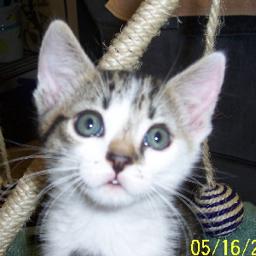
Animal: cats